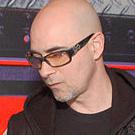
Age: 52